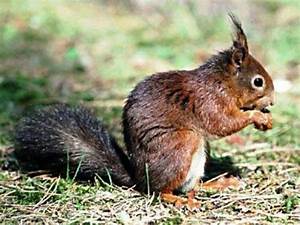
Label: squirrel